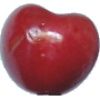
Label: Cherry 2